StarCraft (video game)

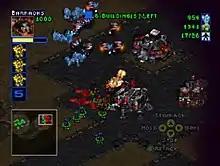
"StarCraft 64" had a lower resolution and a redesigned interface for the Nintendo 64's gamepad.

"StarCraft"s first expansion, "", was released for Windows on July 31, 1998. The expansion was developed by Aztech New Media and authorized by Blizzard Entertainment. Its story focused on a separate Confederate colony alluded to in the manual to "StarCraft", following a group of Terran colonists and a Protoss fleet in their fight against the Zerg and a rising local insurgency. "Insurrection" was not received well, being criticized by reviewers for lacking the quality of the original game. "Insurrection" was followed within a few months by a second expansion, "Retribution". Developed by Stardock, published by WizardWorks and authorized by Blizzard Entertainment, "Retribution" follows all three races attempting to seize control of a powerful crystal on a Terran Dominion colony. The expansion was not received with critical support, instead being regarded as average but at least challenging. After the release of "Retribution", Blizzard Entertainment announced a new official expansion pack that would continue on the story of "StarCraft". "" was consequently created, developed jointly by Blizzard Entertainment and Saffire. "Brood War" continues the story of "StarCraft" from days after its conclusion, and was released for both Windows and Mac to critical praise on December 18, 1998, in the US and in March 1999 in Europe.